Anna Lindmarker

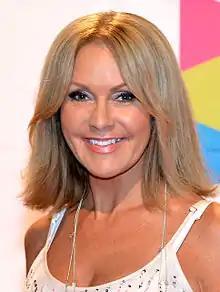
Lindmarker in 2013

Anna Lindmarker (born 5 January 1961) is a Swedish journalist and former news presenter at the TV4 news broadcast "Nyheterna". She is the daughter of foreign correspondence Ingmar Lindmarker, and during her upbringing she lived with her family in cities like Moscow, New York and Washington DC. During her high school years she started to freelance as a journalist, and then started studying journalism at Poppius journalistskola. After working at several local radio stations, she started to work at Sveriges Radio at the news show "Ekot".